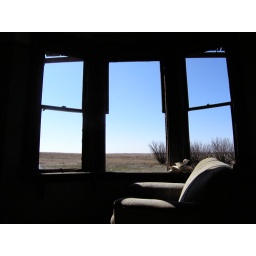
I could live here. In the middle of Saskatchewan with no glass in the window frames.